Duane Bryers

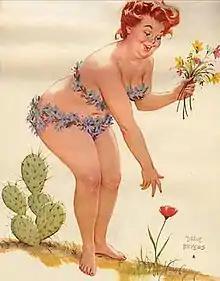

Duane B. "Dick" Bryers (July 2, 1911 – May 30, 2012, Tucson, Arizona) was an American painter, illustrator, and sculptor. In the 21st century, Bryers was rediscovered as the creator of the unconventionally plump pinup girl Hilda, who appeared in calendars from the mid-1950s to 1980s.